United States–Venezuela relations

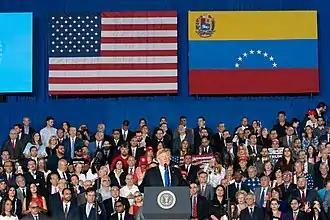
President Donald Trump warned Venezuelan soldiers to renounce loyalty to Nicolás Maduro.

The last U.S. diplomats in Caracas left Venezuela on Thursday, 14 March, according to Secretary of State Mike Pompeo. Their departure put an end to a U.S. presence in Venezuela, after president Maduro effectively broke off diplomatic relations with the U.S. in late January.